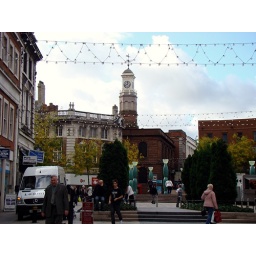
Looking up toward the clock tower in the town centre